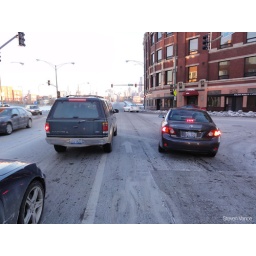
Ford Explorer will cross in front of me to get onto highway